Chile at the 1896 Summer Olympics

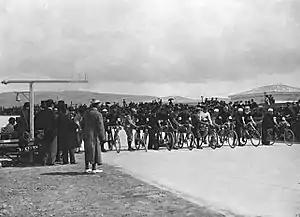
Neo Phaliron Velodrome at the Games

Luis Subercaseaux, full name Luis Subercaseaux Errázuriz, was the only competitor for Chile in the Games. Thirteen years old at the time of the Games, he was the son of Chilean diplomat and politician, Ramón Subercaseaux Vicuña, and brother of Juan Subercaseaux, an archbishop. He was the only South American participant in the Games.